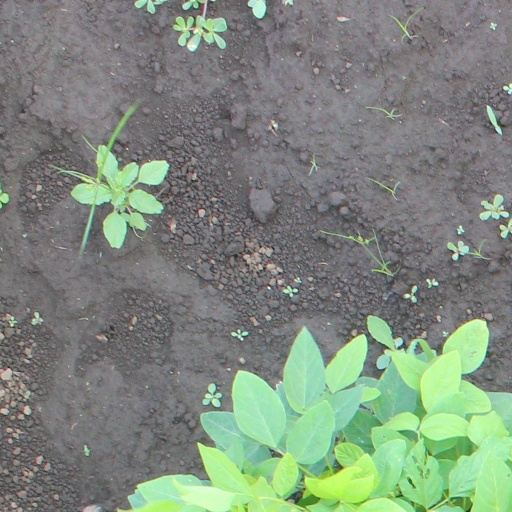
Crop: soybean